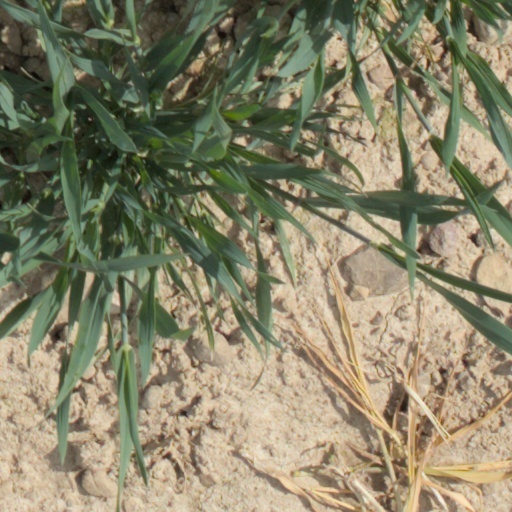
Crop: wheat